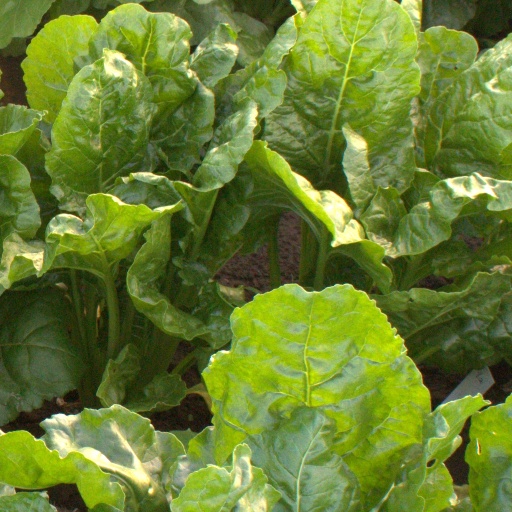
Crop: sugar beet